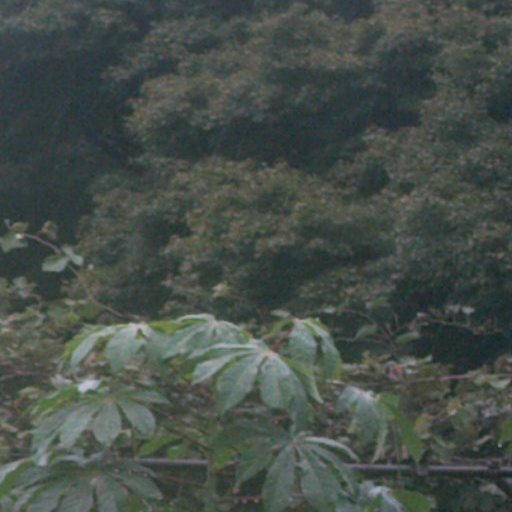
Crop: cassava